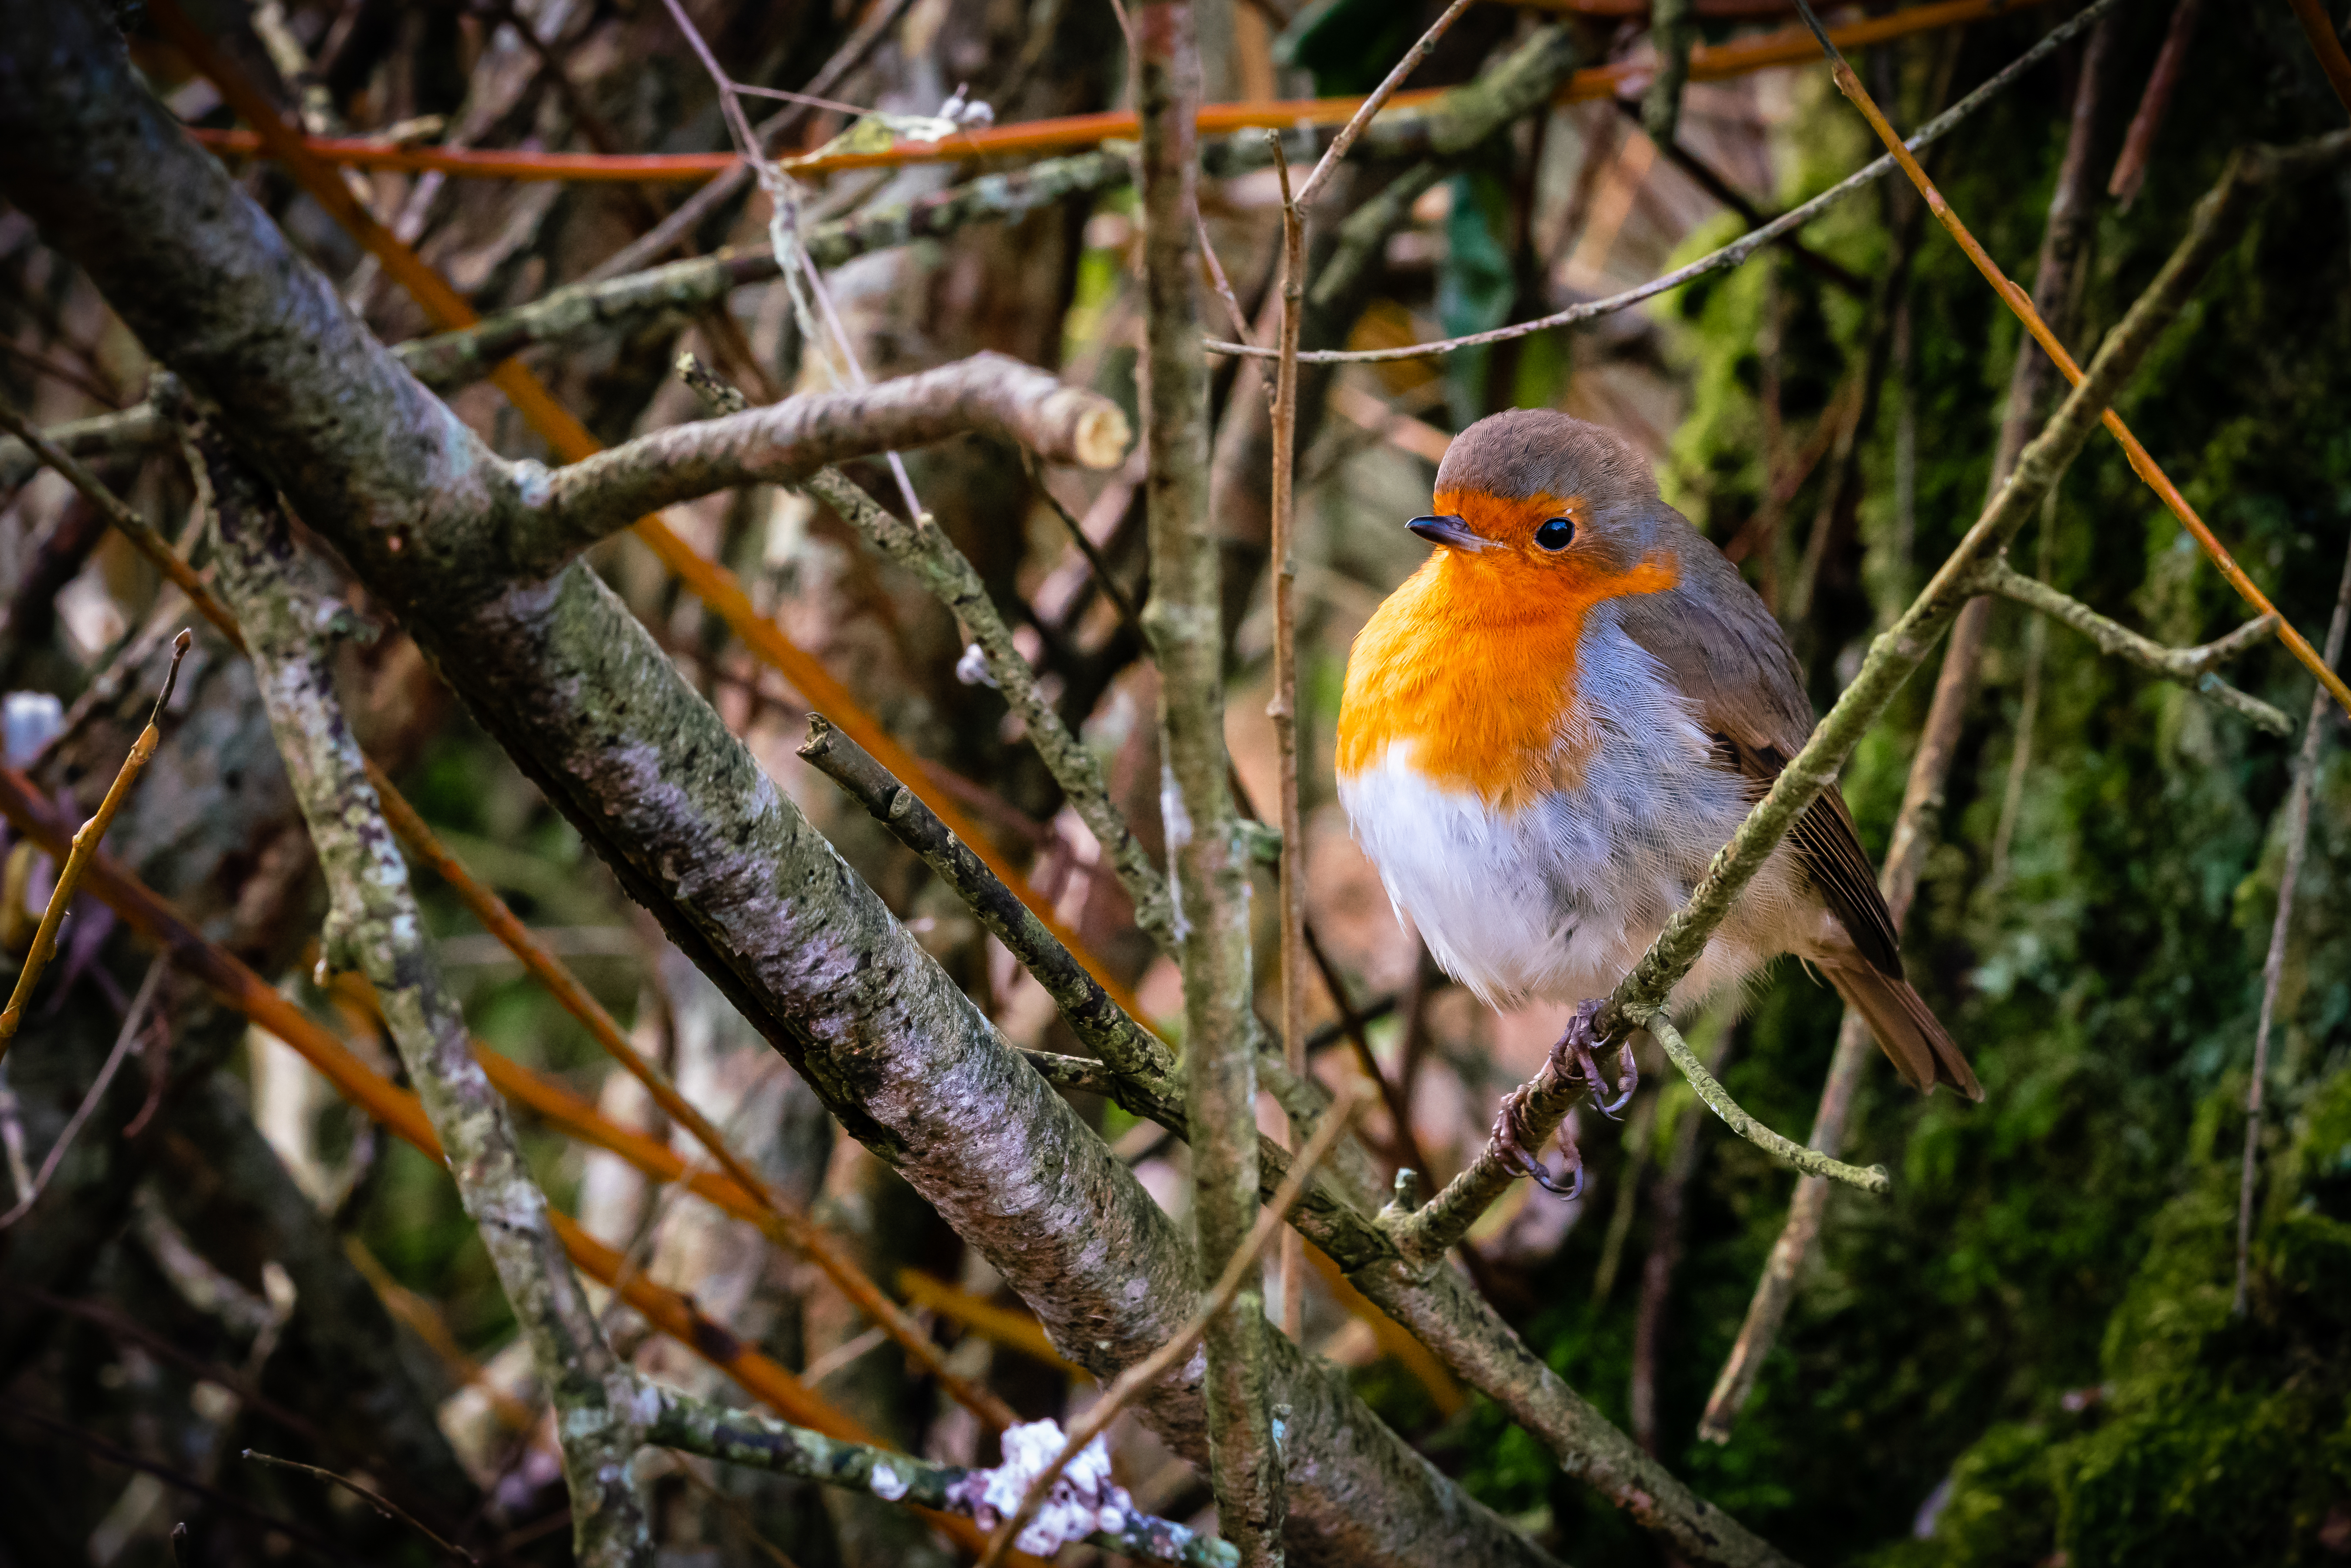
bird, european robin, nature, natural environment, twig, branch, plant, organism, beak, tree, biome, wood, feather, songbird, tail, terrestrial plant, finch, perching bird, wildlife, jungle, terrestrial animal, old world flycatcher, science, plant stem, forest